Andrés Rodríguez de Villegas

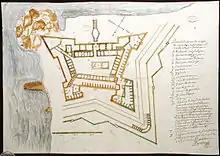
Plan of the castle of Araya, c. 1636

On April 24, 1623, Villegas met with the governor of New Andalusia, Diego de Arroyo, and military engineers Juan Bautista Antonelli and Cristobal Roda Antonelli, to determine the criteria of plans for the proposed fortress. Governor Rodríguez presented his own plan to the Crown, but the one submitted by Roda prevailed. On May 15, Rodríguez sent a letter with the plan for the project. By January 1625, he had built the first bastion of the "Real Fortaleza de Santiago de Arroyo de Araya" (Royal Fortress of Santiago of Arroyo of Araya), but on February 6 he wrote the king that the structure had collapsed because its foundations were too close to the beach, exposing them to undermining by ocean waves.